La colombe

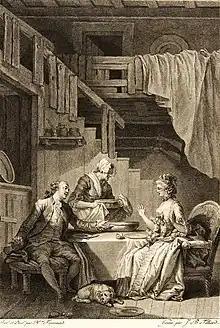
"Le Faucon". Etching by Jean-Baptiste Tilliard, after Jean-Honoré Fragonard. The "conte" by La Fontaine was the primary source for the libretto of "La Colombe"

Mazet, the servant of Horace, a young Florentine noble who has lost his fortune, sings couplets in praise of his master's dove (romance: , "Soothe the white dove"). Maître Jean, the majordomo of Countess Sylvie, arrives to buy the bird for her, as she is jealous of her rival Aminte, who seduces her lovers with a trained parrot. Mazet explains that the dove cannot be used as a messenger, but that he will try to convince his master to sell it. Despite the poverty in which he lives – and to Maître Jean's surprise – Horace does not want to give up his favourite bird (romance and trio: , "Let him keep his money"). Maître Jean learns, however, that Horace is in love with Sylvie. He suggests to Sylvie that she try to buy the dove herself; she hesitates but finally agrees. Sylvie is confident that the power of love will lead Horace to let her have the bird (aria: , "I want to question this young man"). Sylvie's arrival causes Horace the greatest happiness. She announces that she will stay for dinner (quartet: , "Oh, sweet joy").